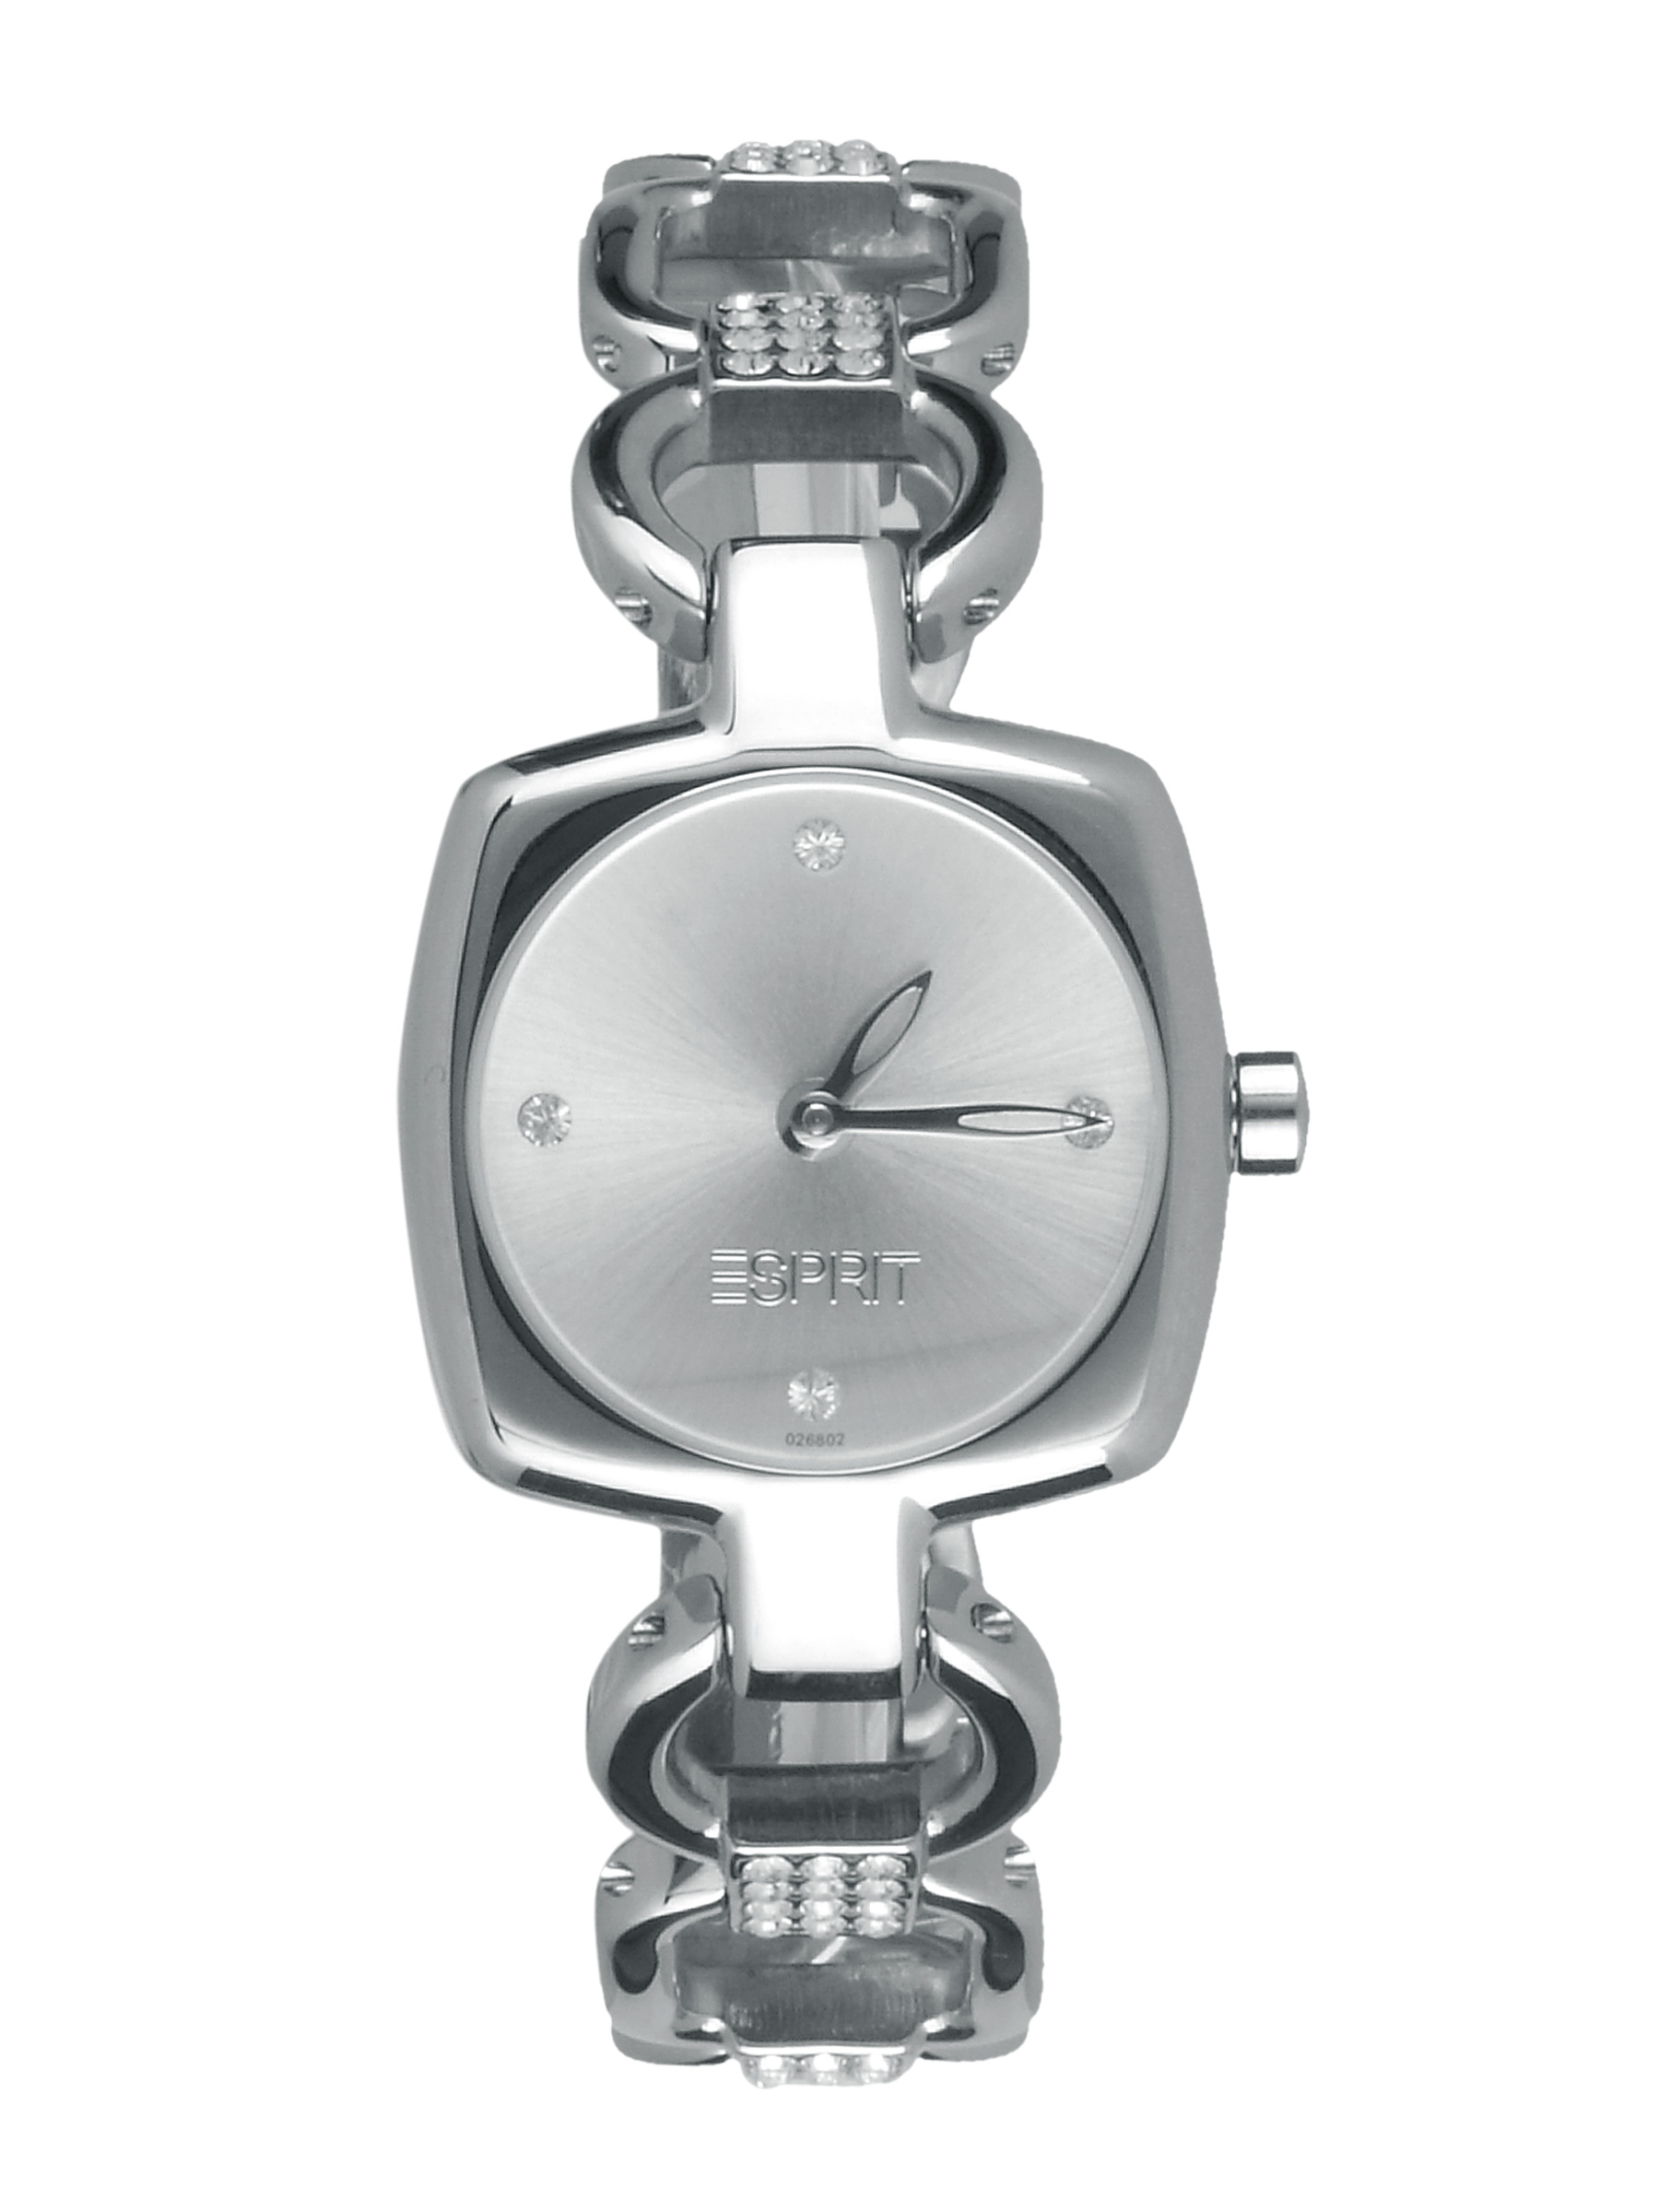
Esprit Women Cine Citta White Watches
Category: Accessories / Watches / Watches
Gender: Women
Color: White
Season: Winter 2016
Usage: Casual